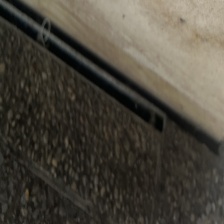
Label: no_lanternfly